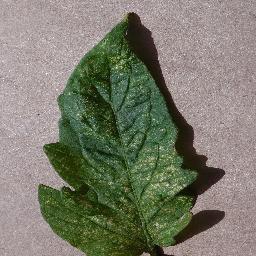
Label: Tomato___Spider_mites Two-spotted_spider_mite